Public Library of Lleida

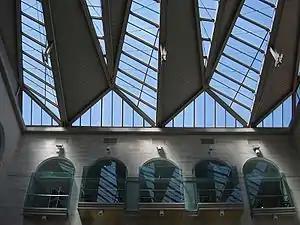
The roof.

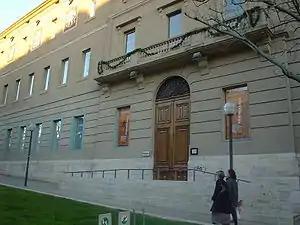
Main façade.

The Public Library of Lleida (Catalan: "Biblioteca Pública de Lleida"), also formerly called Biblioteca Pública de la Maternitat, is a public library in the city of Lleida (Catalonia, Spain). Its legal owner is the Generalitat de Catalunya. The building was originally a 19th-century "maternity house", that is, an orphanage located in the Rambla d'Aragó and has operated as the town's main library since 1998, when it was heavily reformed.